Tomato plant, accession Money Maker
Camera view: horizontal (90 deg, fisheye); turntable rotation: 240 degrees
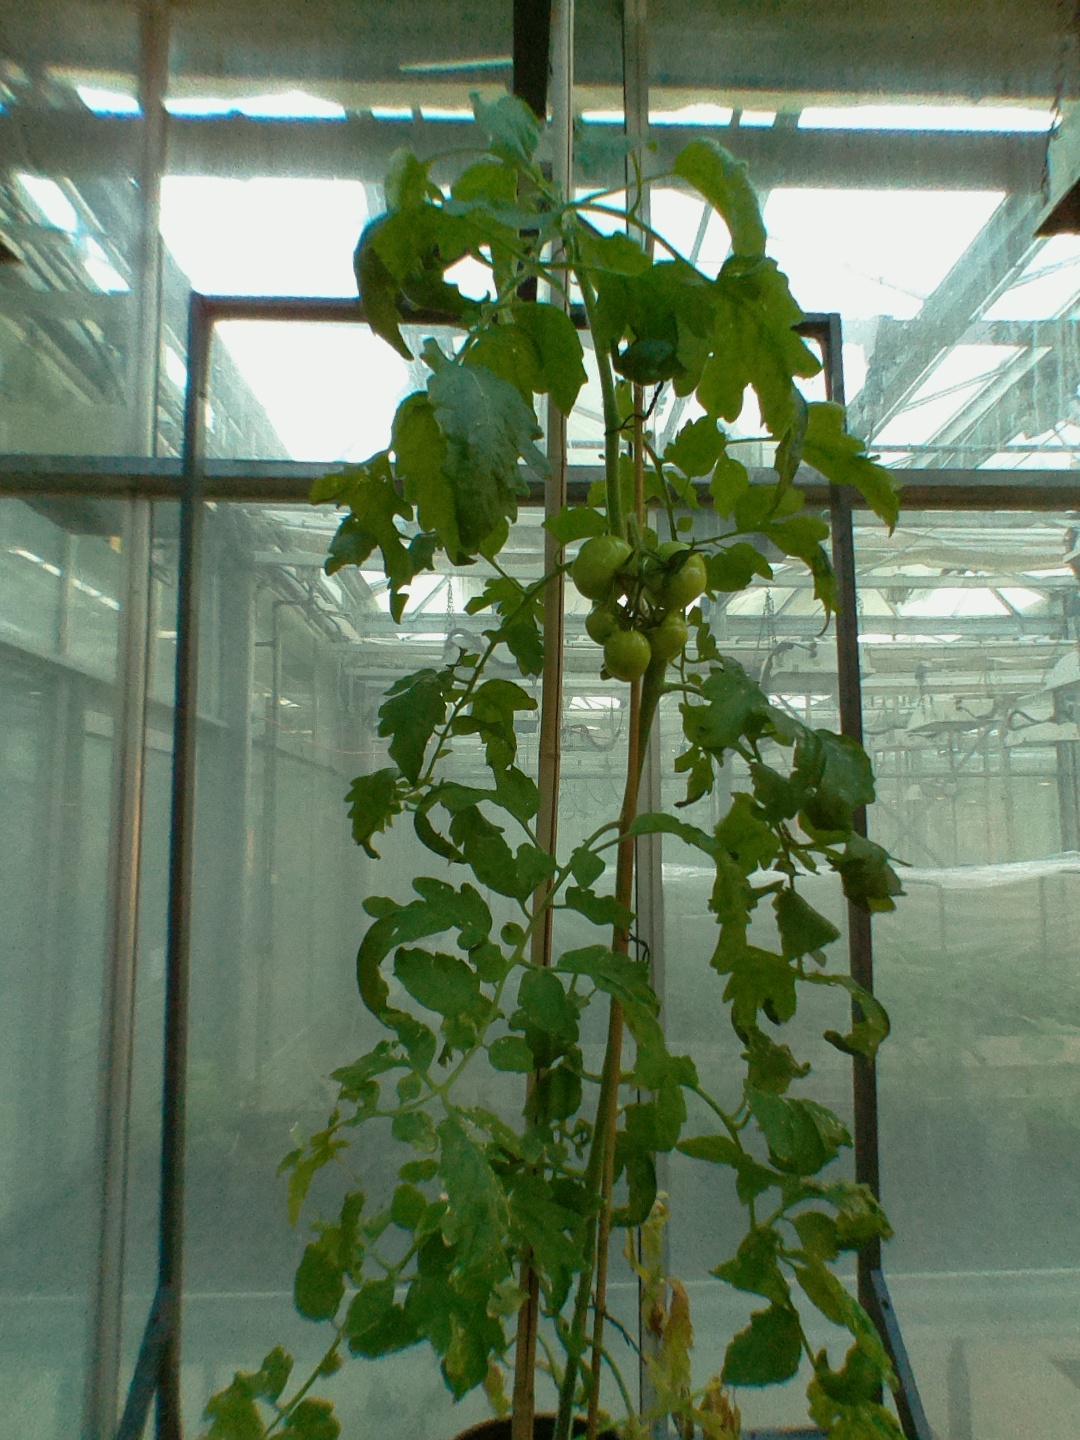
BBCH growth stage 74: 40%-50% of final fruit size